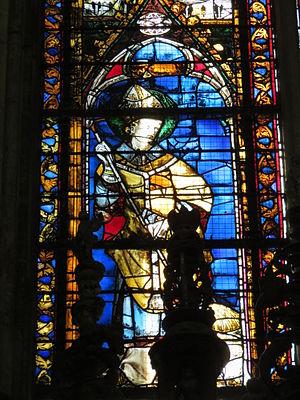
Vitrail de Saint-Romain.
Saint Romain fut évêque de Rouen. Né à Wy-dit-Joli-Village où il est vénéré. L'histoire de sa vie est connue par la légende et par la tradition. Il aurait vécu sous Dagobert Iᵉʳ, mais sa date de naissance exacte est inconnue. Sa fête est célébrée le 23 octobre.